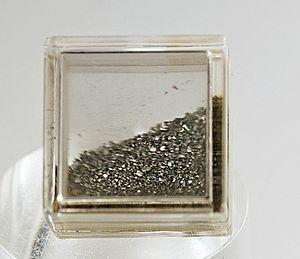
L'osmiridium, également appelé iridosmium, iridosmine ou encore osmiure d'iridium désigne un ensemble minéral d'espèces de la catégorie des éléments natifs, soit des alliages naturels d'iridium et d'osmium dans des proportions variées, avec des traces d'autres métaux du groupe du platine.
L'iridium natif est une espèce minérale naturelle, corps simple métallique, extrêmement dense et très rare de formule chimique Ir, correspondant à l'élément chimique iridium noté Ir. L'iridium appartient à la classe minéralogique des éléments natifs, en particulier il s'agit d'un métal natif. Il est presque toujours associé intimement à des teneurs appréciables d'osmium, de ruthénium, de platine au point que la formule chimique se décline en ou en mentionnant ces métaux par les teneurs décroissantes les plus banales.